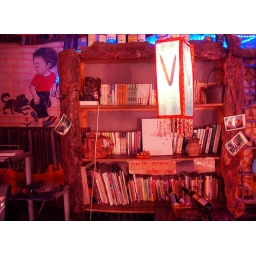
there's a book bar in the corner